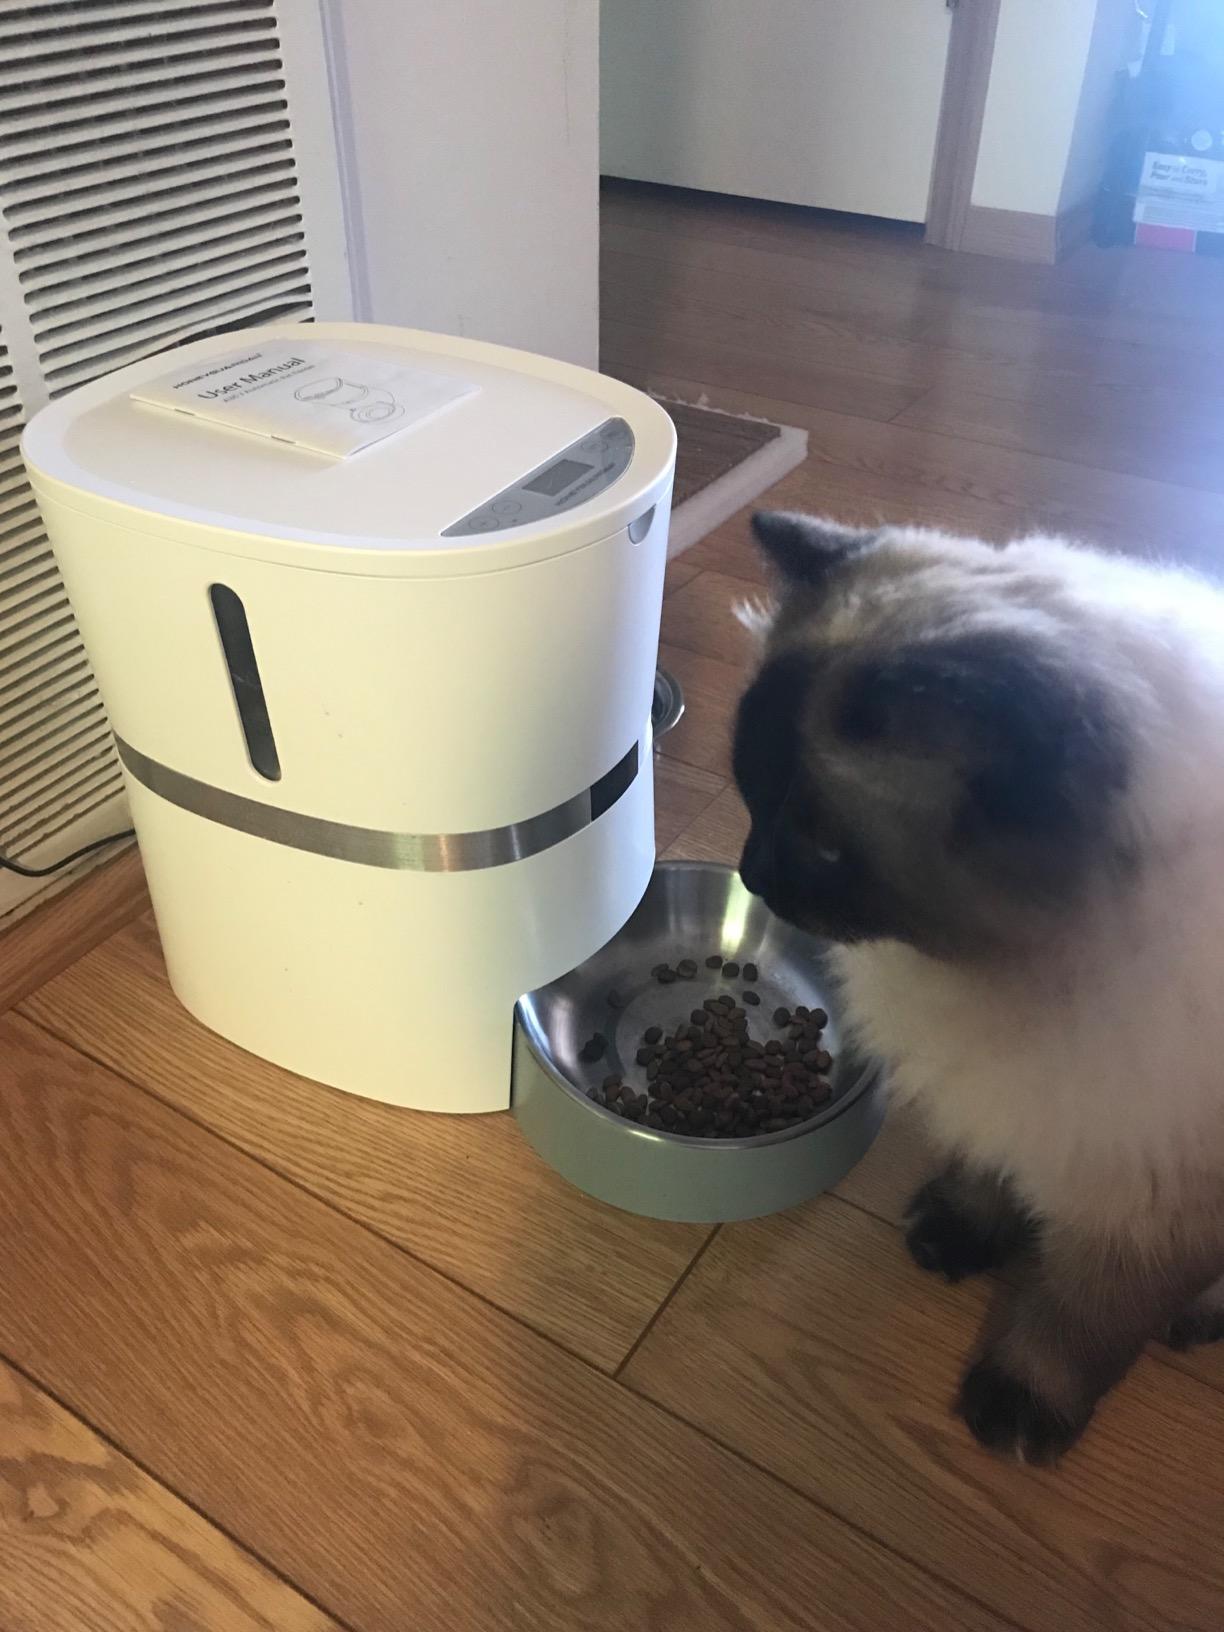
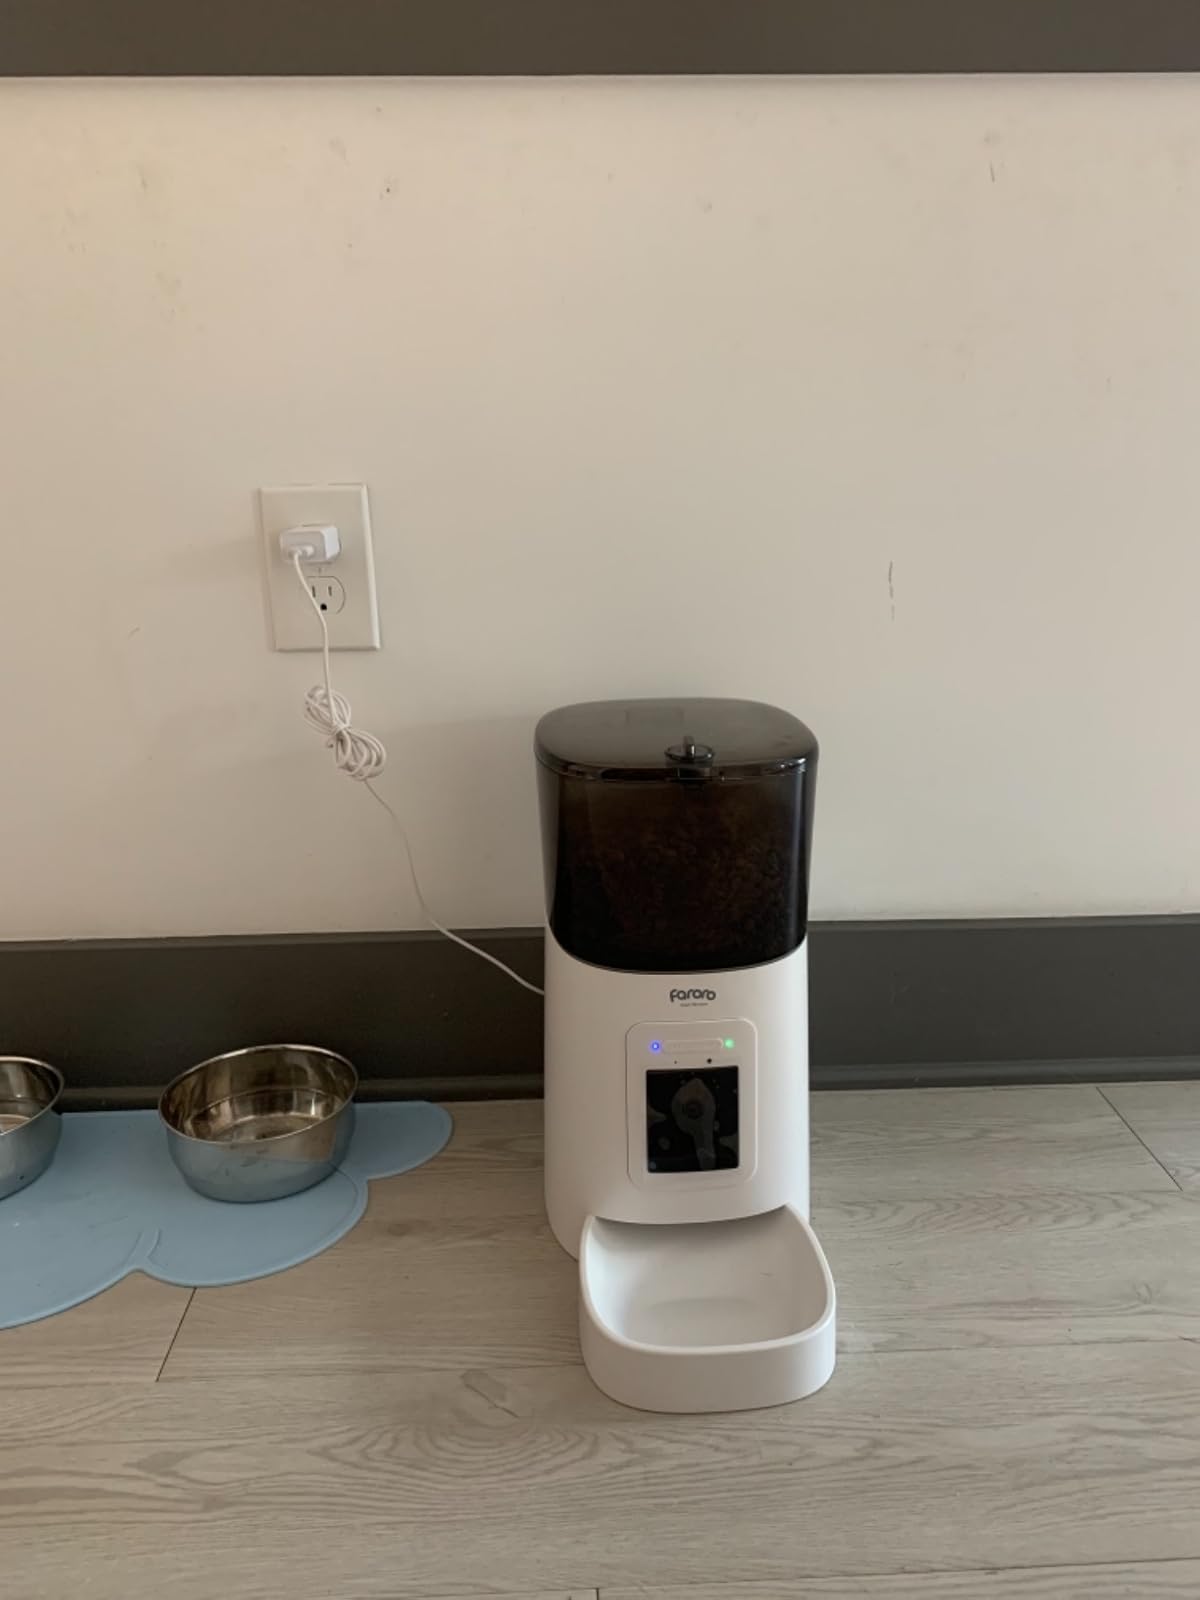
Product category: items_feeder
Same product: no